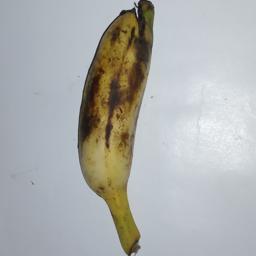
Banana variety: Champa Kola